Sergey Platonov

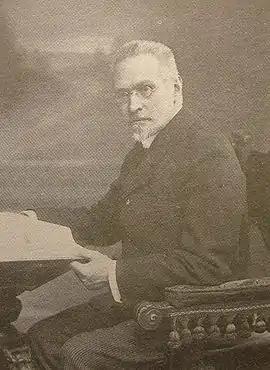
Sergey Platonov in 1913. Photo by Karl Bulla

Sergey Fyodorovich Platonov (28 June [16 June O.S.], 1860 – 10 January 1933) was a Russian historian who led the official St Petersburg school of imperial historiography before and after the Russian Revolution.